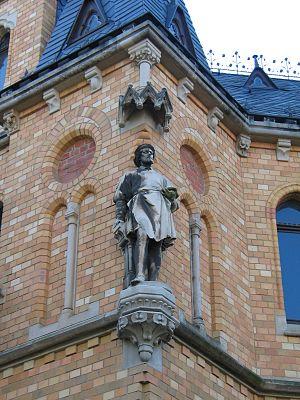
Gotthilf Ludwig Möckel, né le 22 juillet 1838 à Zwickau et mort le 26 octobre 1915 à Doberan, est un architecte allemand, dont l'essentiel de l'œuvre est représenté par des églises néogothiques en plus de quelques édifices profanes.